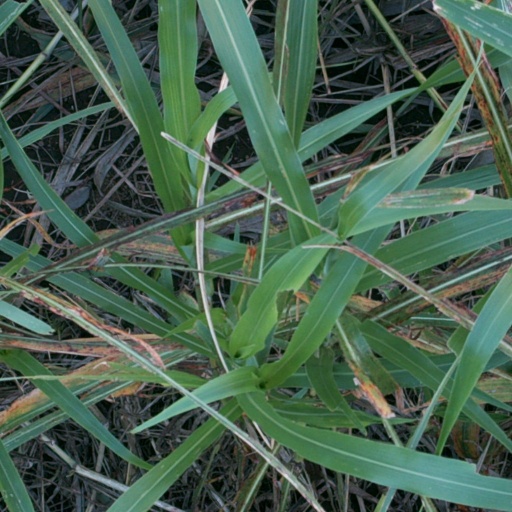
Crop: sorghum